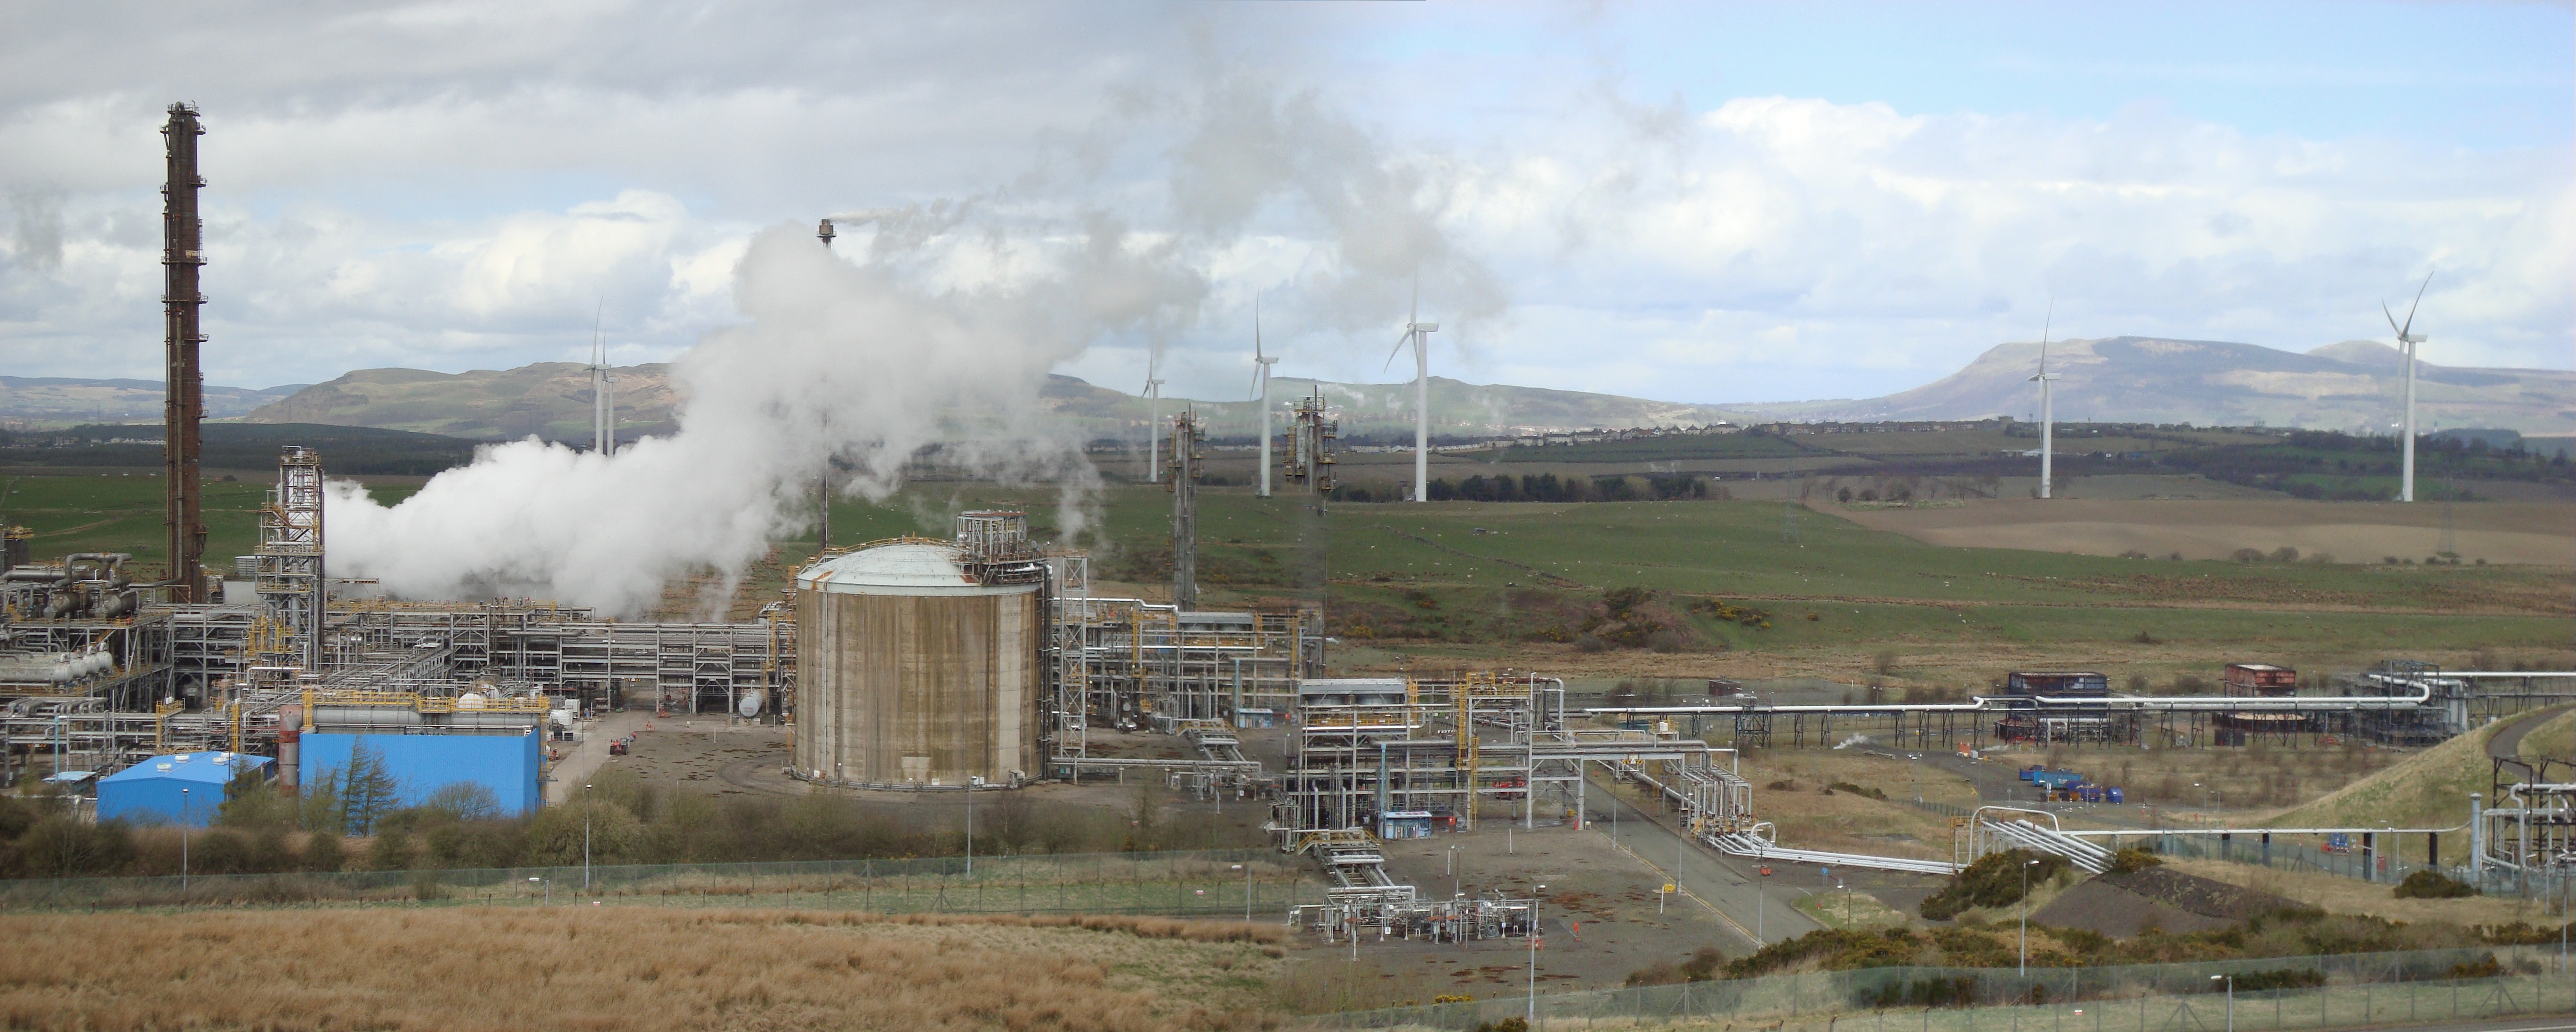
industry, refinery, power station, chemical plant, outdoor structure, petrochemical plant